Bryce Fisher

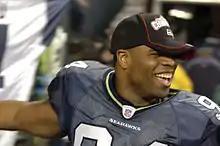
Fisher shortly after the Seahawks won the NFC Championship in 2006.

When not playing football, Fisher is a major and a public affairs officer in the Illinois Air National Guard. Fisher completed combat survival training in the summer of 1996 and spent two years (1999–00) on active duty with the Air Force. He was at the Air Force Academy in Colorado Springs, CO, in 1999 where he worked as recruiter and coached defensive line for the JV football team. Worked in 2000 as Vehicle Operations Officer at Pope Air Force Base in Fayetteville, N.C. He has three daughters